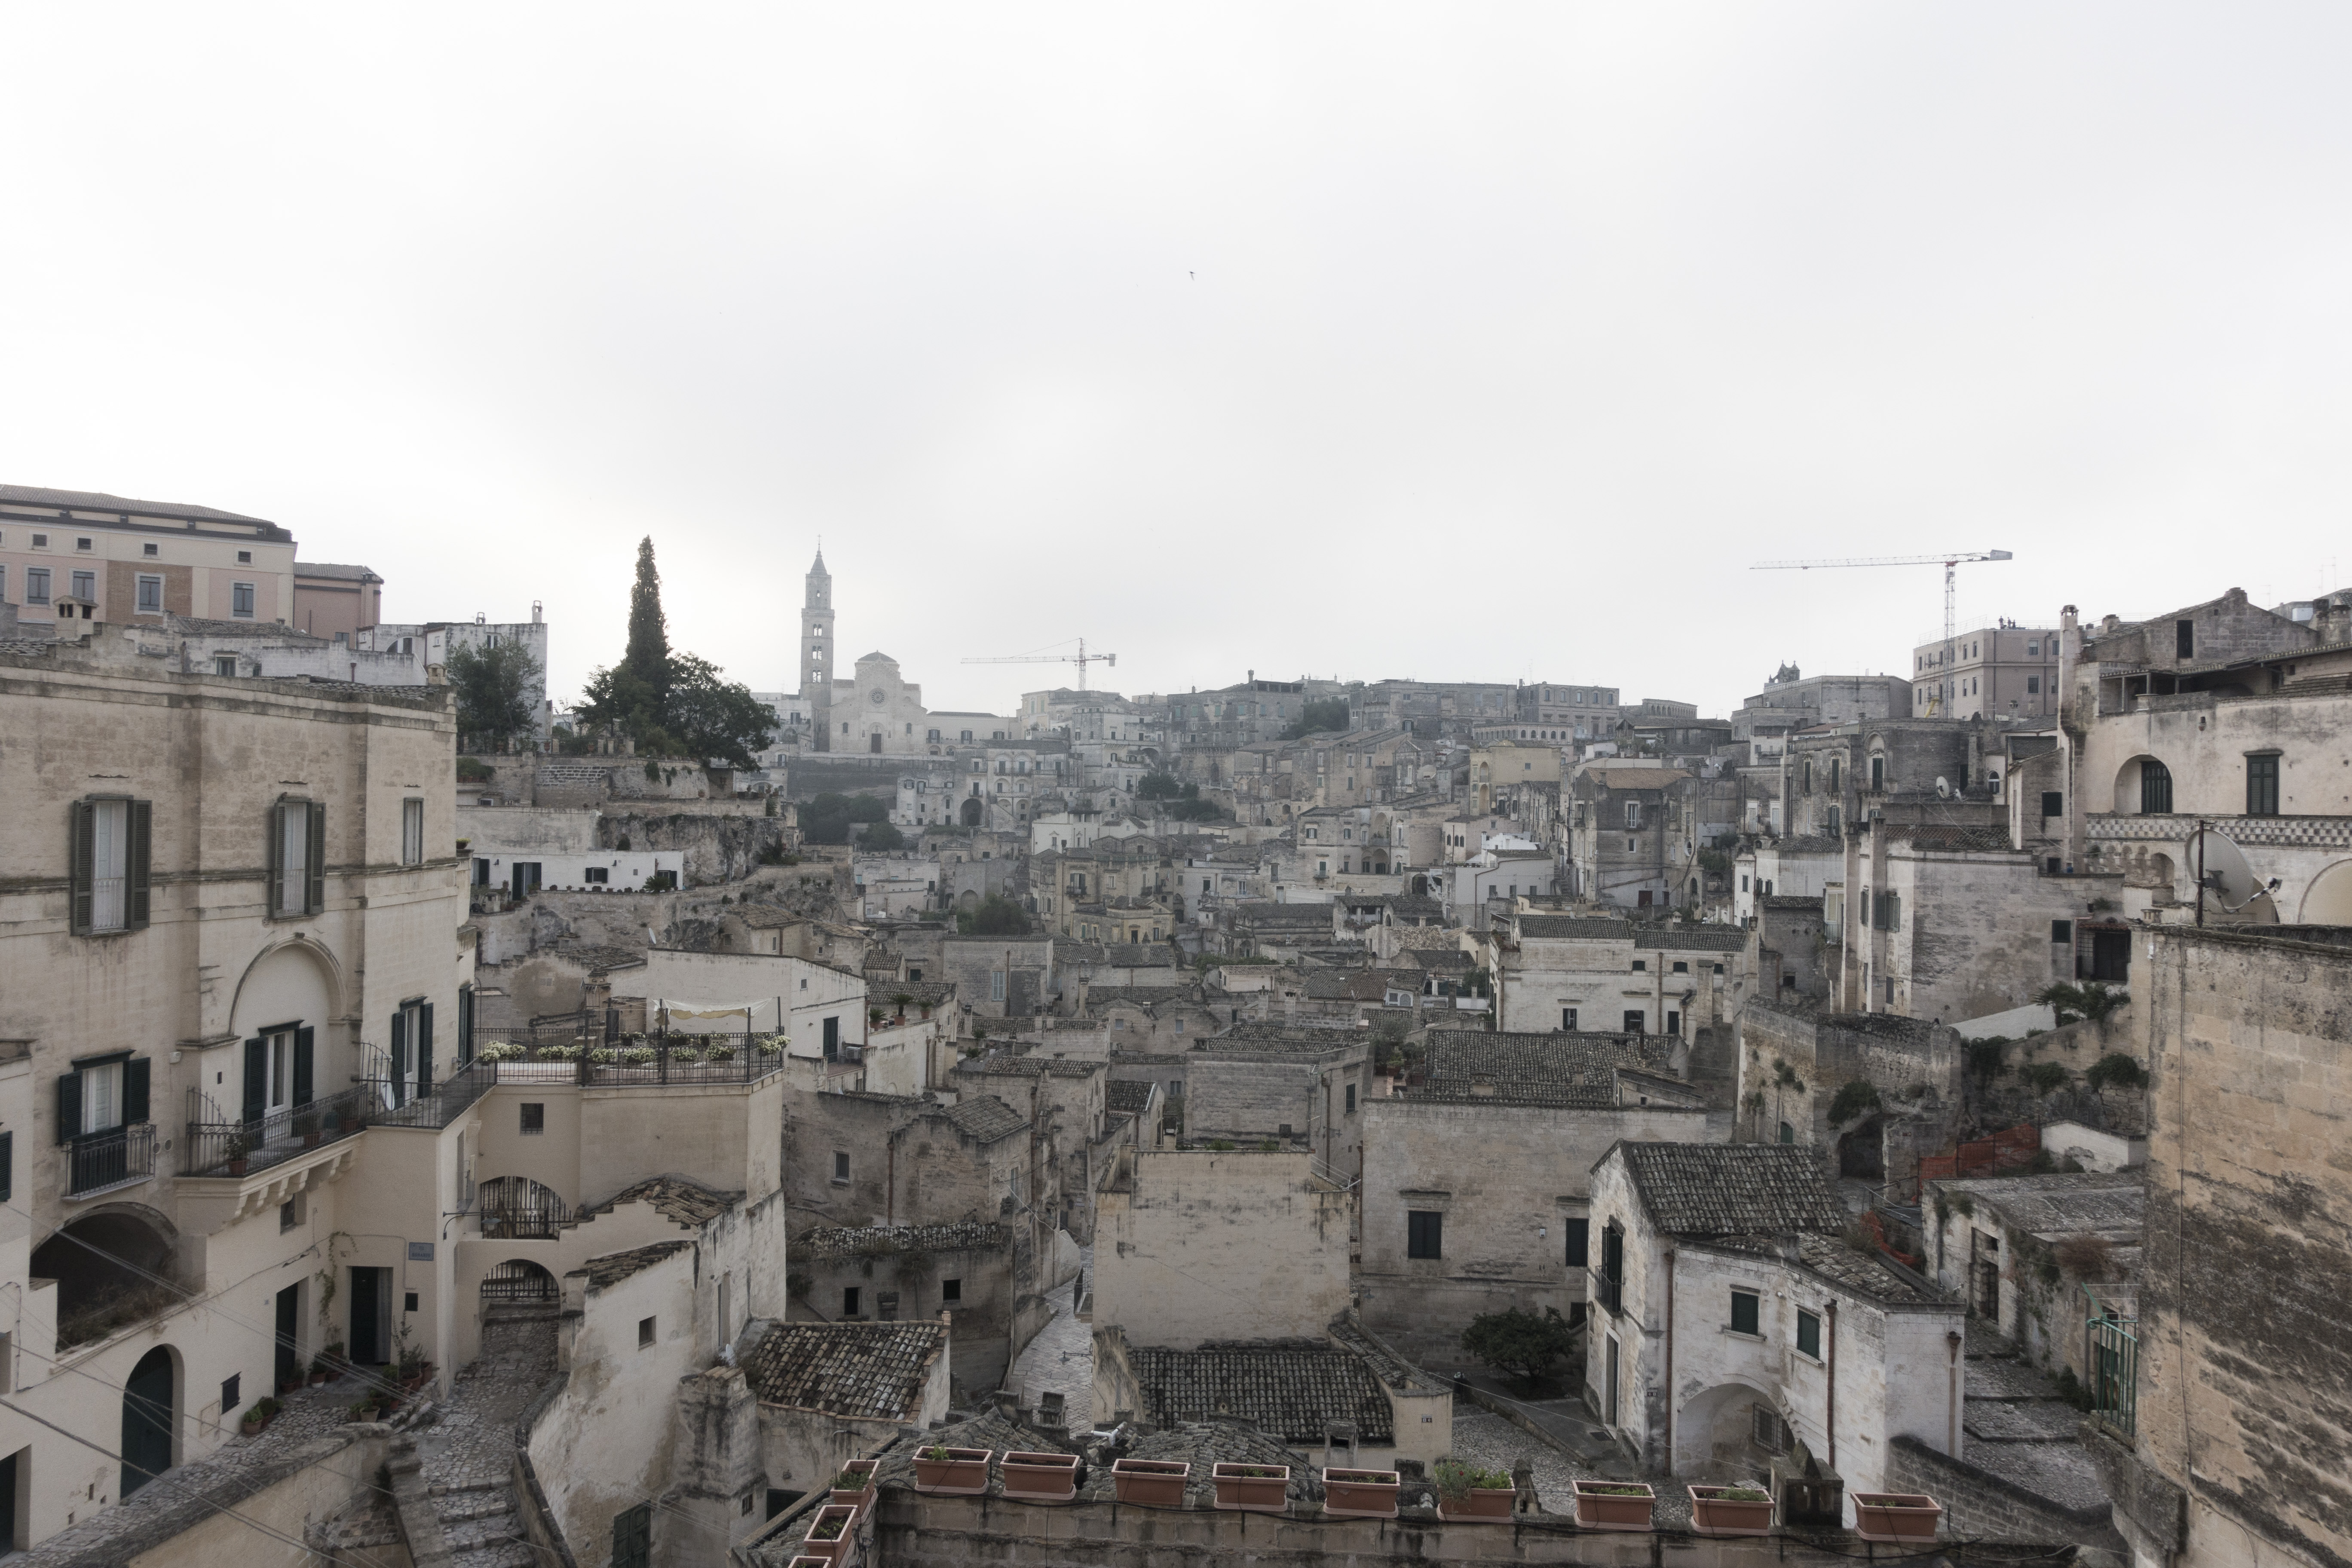
nature, town, city, urban area, sky, history, neighbourhood, building, historic site, medieval architecture, ancient history, town square, village, roof